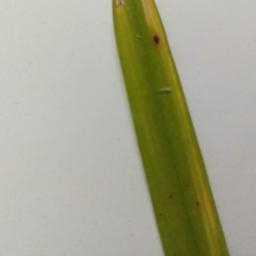
Label: Rice___Brown_Spot